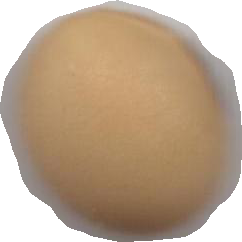
Variety: Anjasmoro